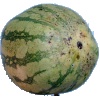
Label: watermelon